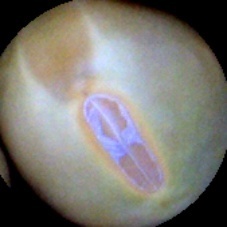
Label: Immature